The Little Accident

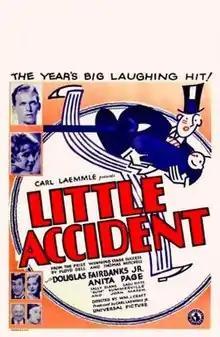
Theatrical release poster

The Little Accident is a 1930 American pre-Code comedy film directed by William James Craft and written by Gladys Lehman and Gene Towne, based on the 1927 novel "An Unmarried Father" by Floyd Dell and the 1928 play "Little Accident" by Dell and Thomas Mitchell. The film stars Douglas Fairbanks, Jr., Anita Page, Sally Blane, ZaSu Pitts, Joan Marsh, and Roscoe Karns. The film was released on August 3, 1930, by Universal Pictures. It was remade by Universal in 1939 as "Little Accident", and by RKO Radio Pictures in 1944 with Gary Cooper as "Casanova Brown".